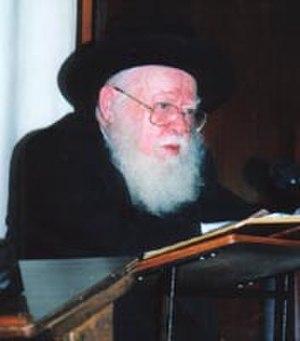
Avraham Elkanah Kahana Shapira, Jérusalem, 20 mai 1914 - 27 septembre 2007, est une figure importante du sionisme religieux. Il dirige le tribunal rabbinique de Jérusalem et est membre puis chef du Grand tribunal rabbinique. De 1983 à 1993 il est aussi grand-rabbin ashkénaze d'Israël. Il occupe le poste de rosh yeshiva de Mercaz HaRav à Jérusalem à partir de 1982, date de la mort de Zvi Yehouda Kook. Son fils Yaakov Shapira lui succède à cette fonction.